Yevgeni Menshov

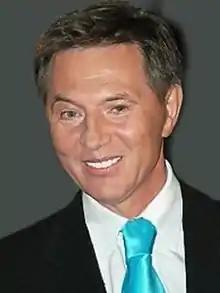

Yevgeni Aleksandrovich Menshov (19 February 1947 — 19 May 2015) was a Soviet and Russian actor and presenter. An actor of the Moscow Gogol Theatre, he was a Meritorious Artist of Russia (1993). For many years he was the host of the leading TV music festival Pesnya goda. People's Artist of Russia (2005).